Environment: real
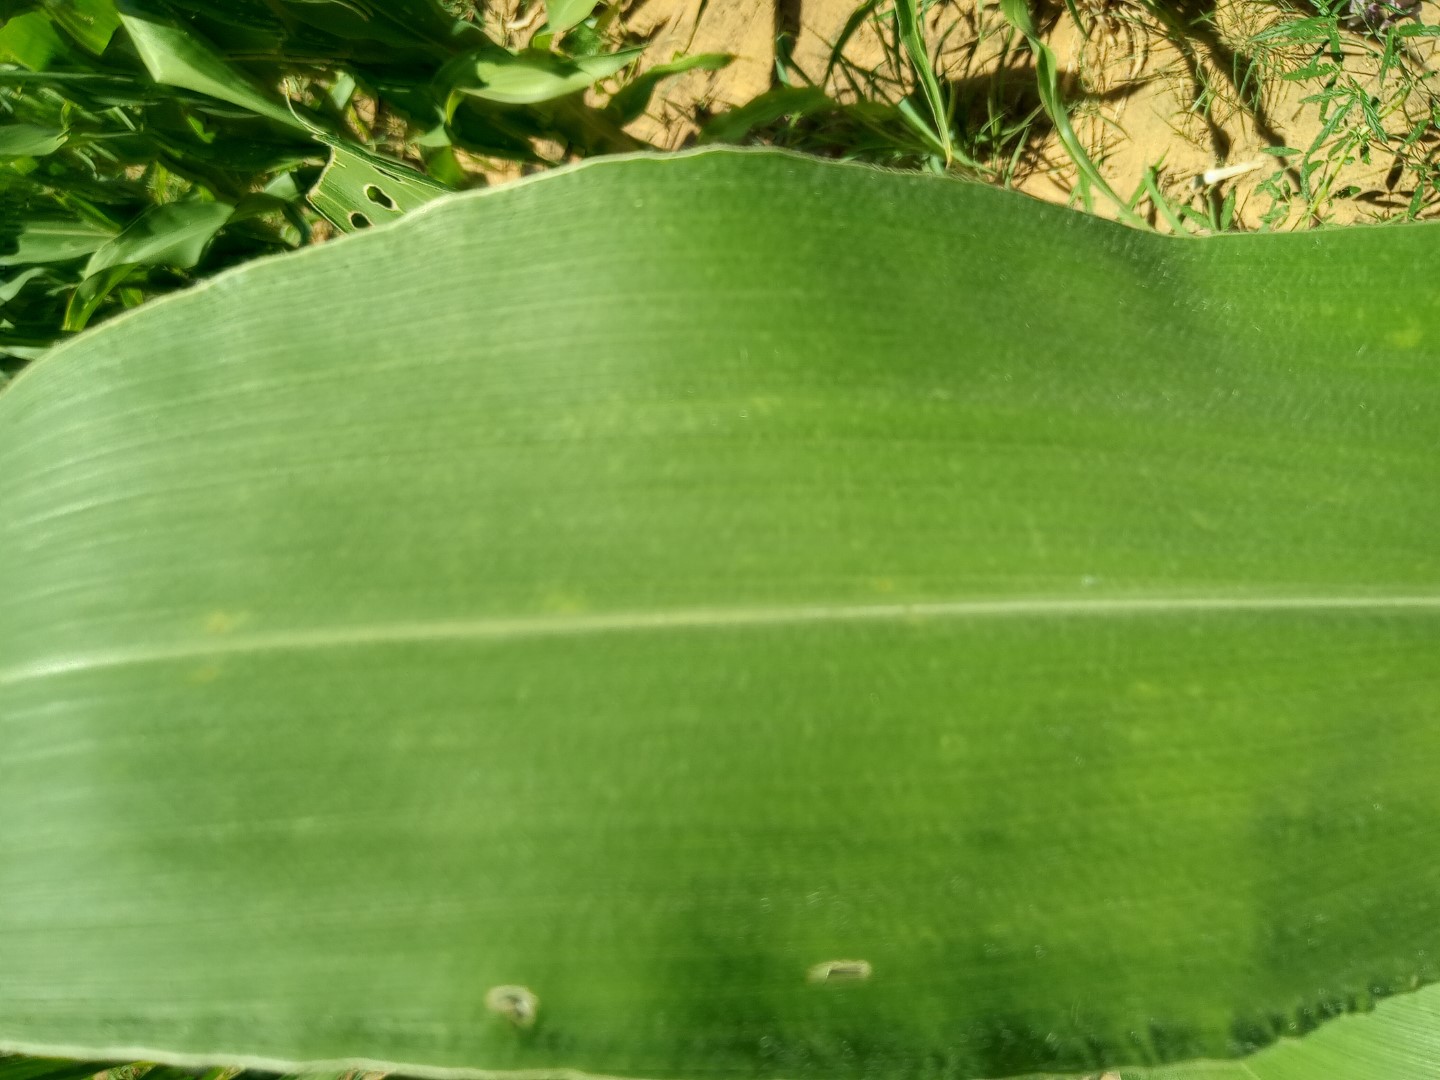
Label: healthy